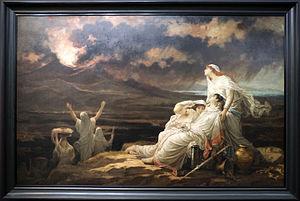
Louis Hector Leroux, né le 27 décembre 1829 à Verdun et mort le 11 novembre 1900 à Angers, est un peintre français.